Swamp

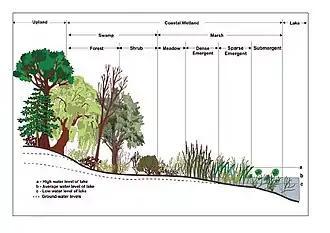
Difference between swamp and marsh

Swamps and marshes are specific types of wetlands that form along waterbodies containing rich, hydric soils. Marshes are wetlands, continually or frequently flooded by nearby running bodies of water, that are dominated by emergent soft-stem vegetation and herbaceous plants. Swamps are wetlands consisting of saturated soils or standing water and are dominated by water-tolerant woody vegetation such as shrubs, bushes, and trees.